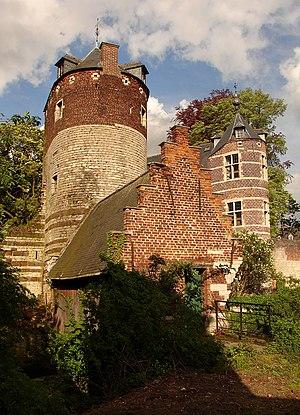
La première enceinte de Louvain réalisée en pierre et non en pieux de bois date du milieu du XIIᵉ siècle.